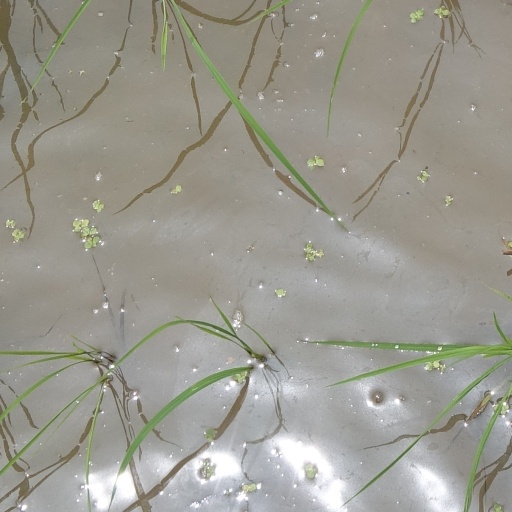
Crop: rice